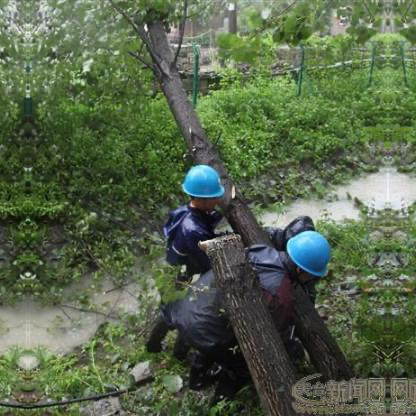
Objects in the image:
label: helmet
label: helmet